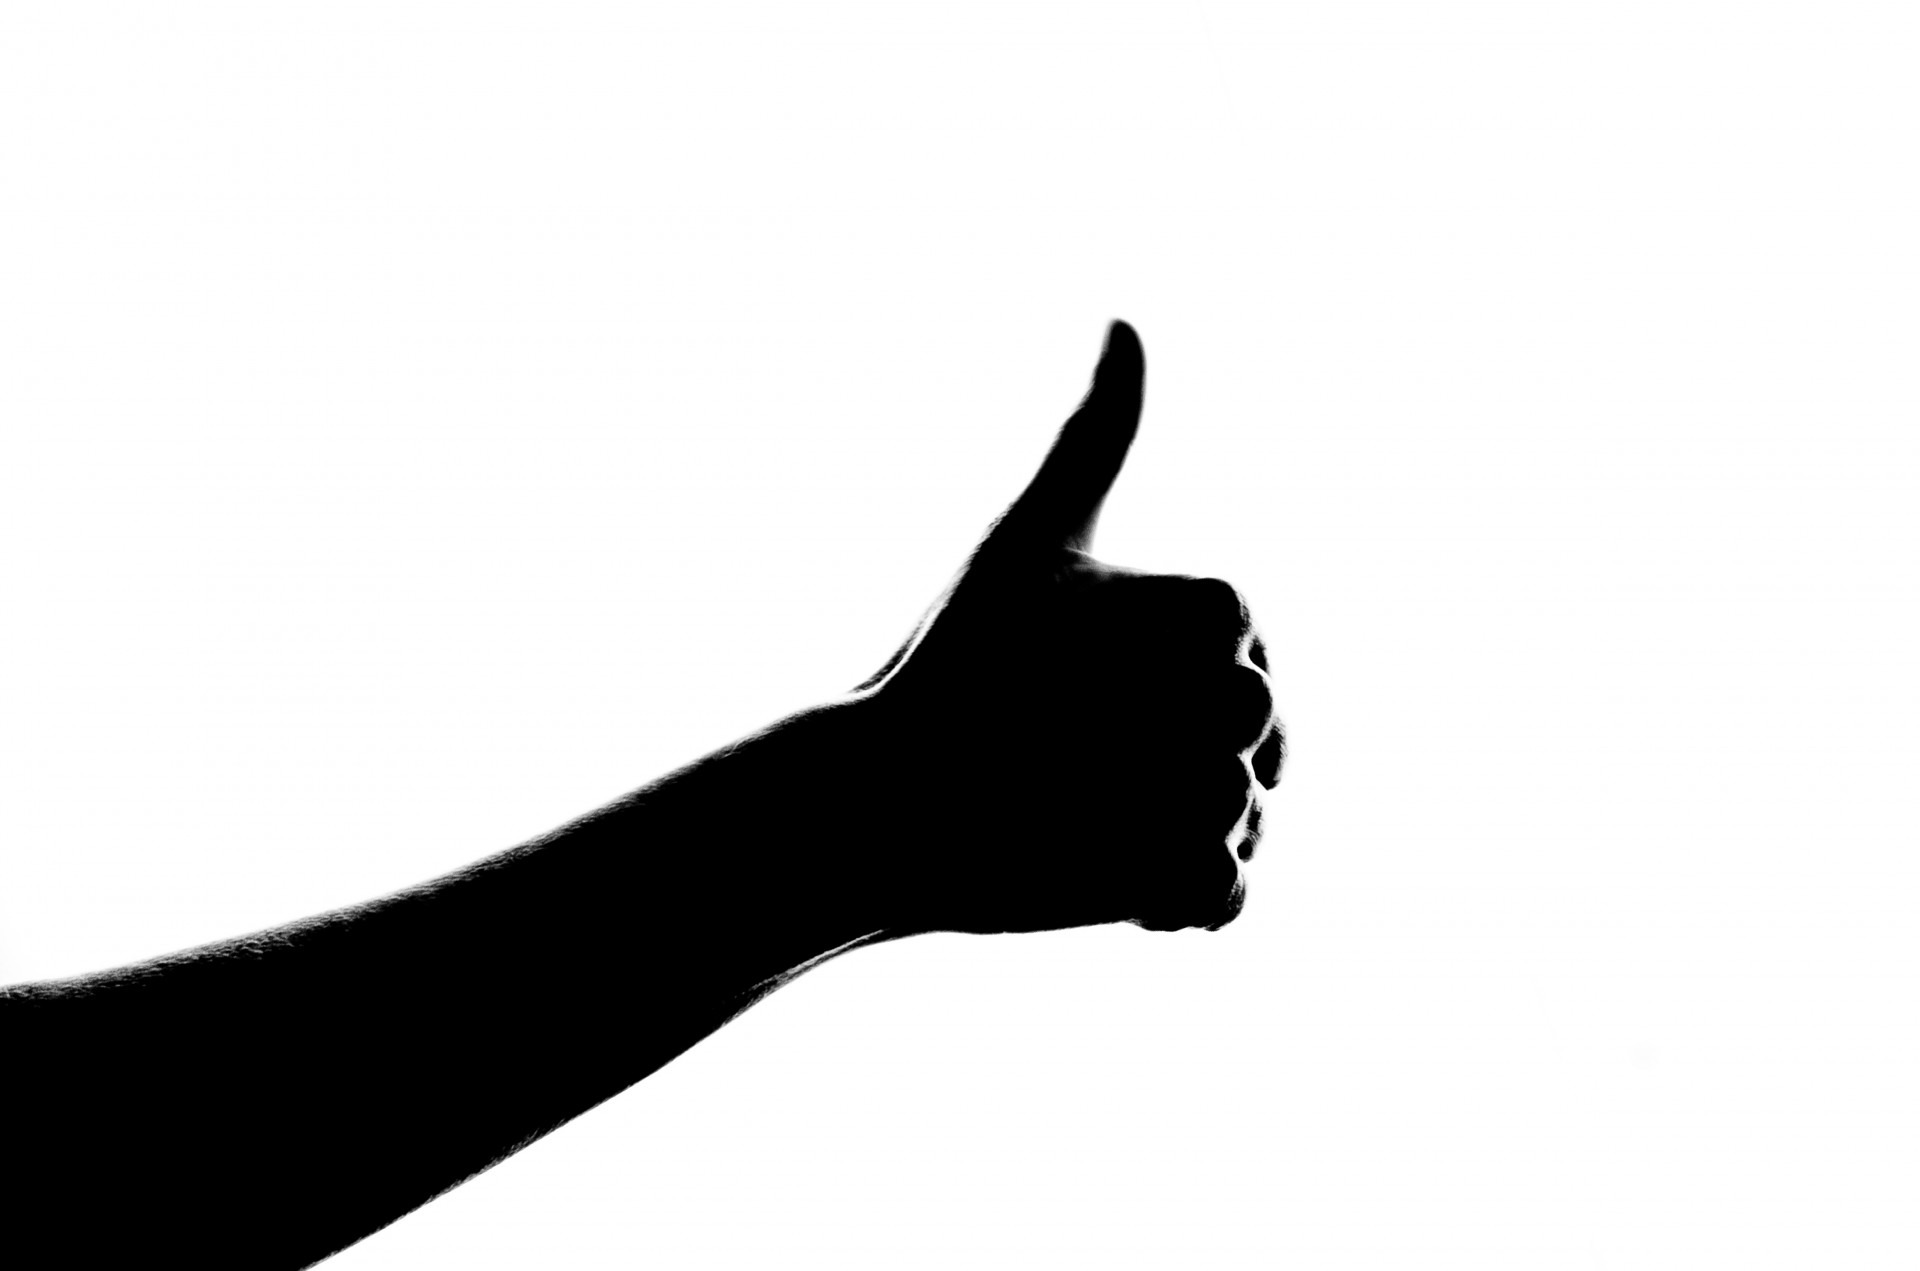
hand, silhouette, people, isolated, social, sign, love, internet, finger, symbol, community, business, friendship, black, arm, fan, friend, nose, media, like, down, trust, icon, shape, network, positive, follow, thumb, rate, agree, recommend